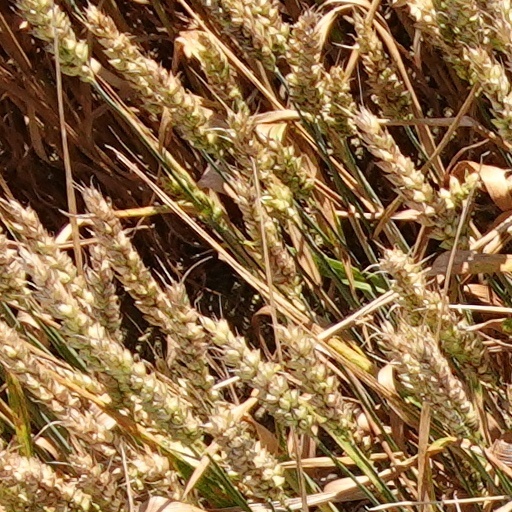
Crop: wheat